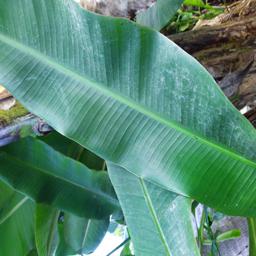
Label: JAHAJI LEAF